K. M. Beenamol

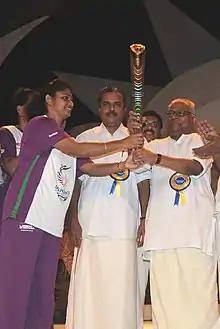
Beenamol handing over the Queen's Baton to the Chief Minister of Kerala in 2010

Kalayathumkuzhi Mathews Beenamol, popularly known as K. M. Beenamol (born 15 August 1975, from Kombidinjal, Idukki district, Kerala) is an Indian international athlete.